Answer in natural language. Considering the relative positions, is brown square dining table (highlighted by a green box) above or below countertop c x (highlighted by a red box)? Choose between the following options: below or above
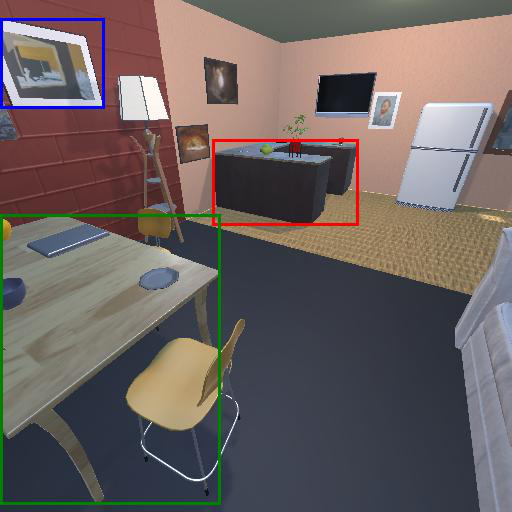
<answer>below</answer>